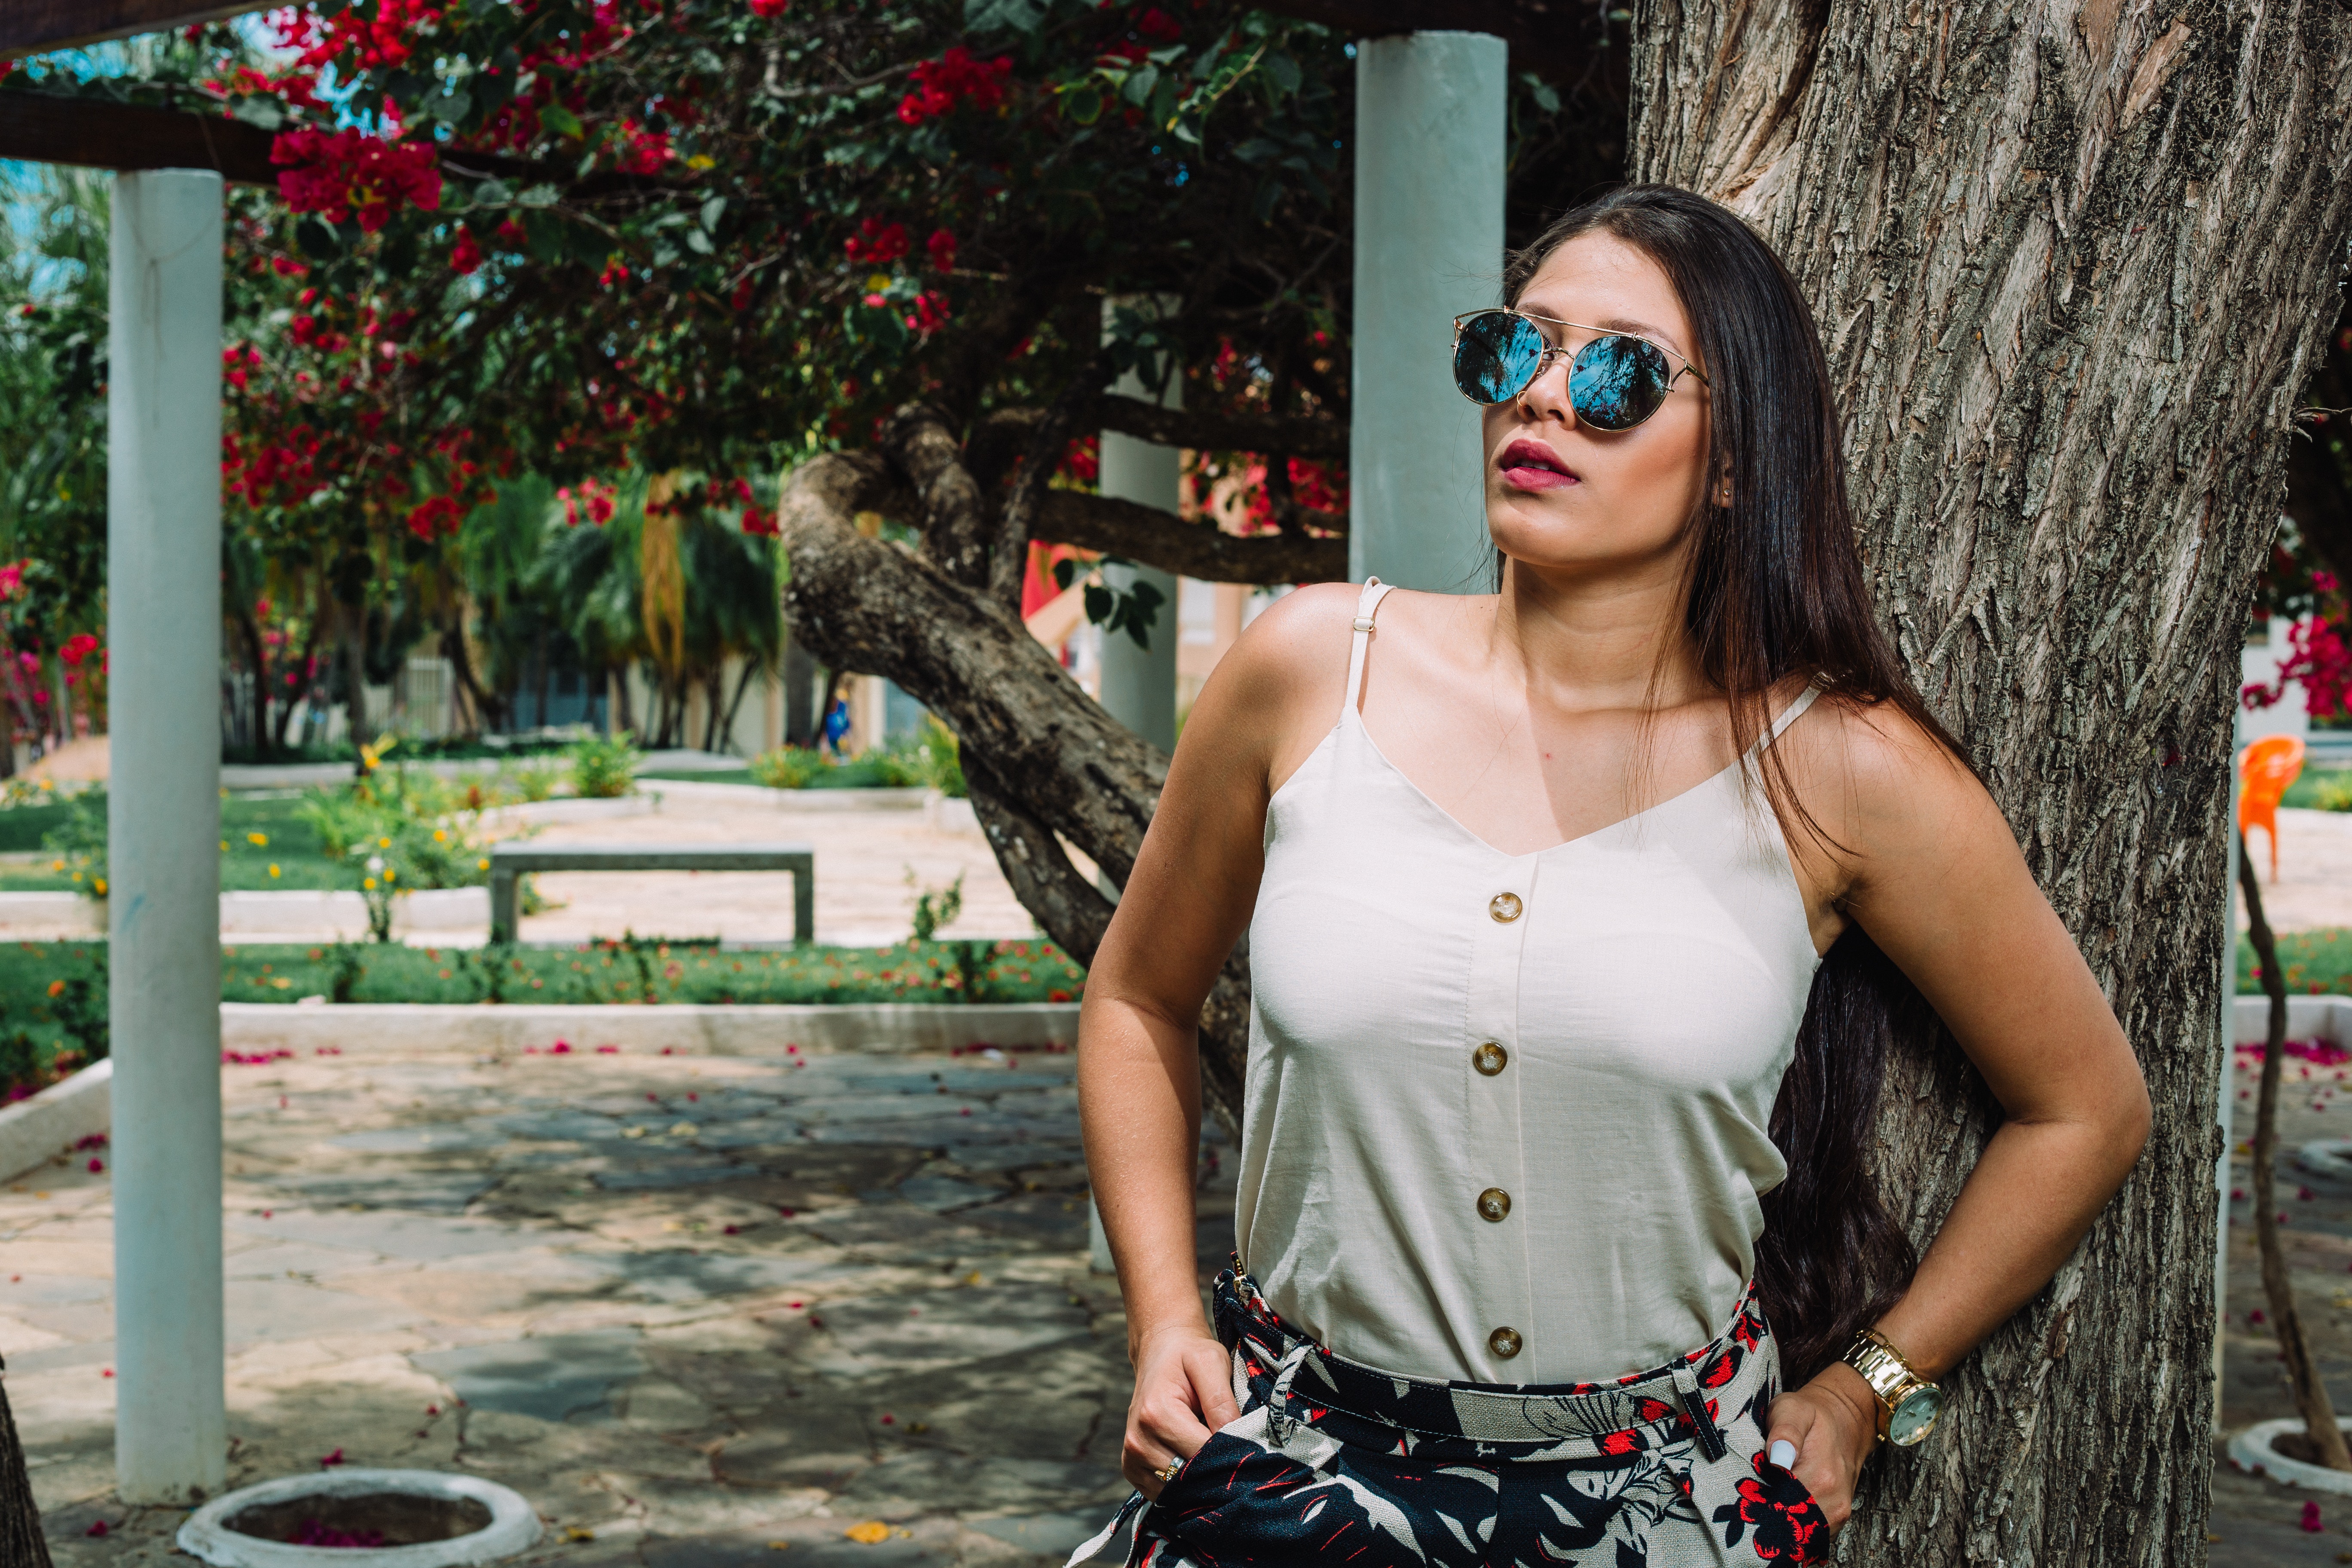
girl, tree, glasses, sunglasses, plant, vision care, vacation, street, recreation, road, fun